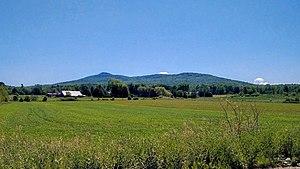
Le Pinacle vu du chemin d'Abbott's Corner, à Frelighsburg (Québec)
Le Pinacle est un des monts Sutton dans la chaîne des Appalaches. Il est situé au Québec, dans la région administrative de la Montérégie, et partagé entre les municipalités de Frelighsburg et d'Abercorn.